Mary Ann Glendon

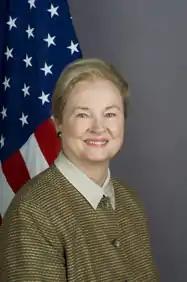
Official portrait, 2008

Mary Ann Glendon (born October 7, 1938) is the Learned Hand Professor of Law at Harvard Law School and a former United States Ambassador to the Holy See. She teaches and writes on bioethics, comparative constitutional law, property, and human rights in international law.